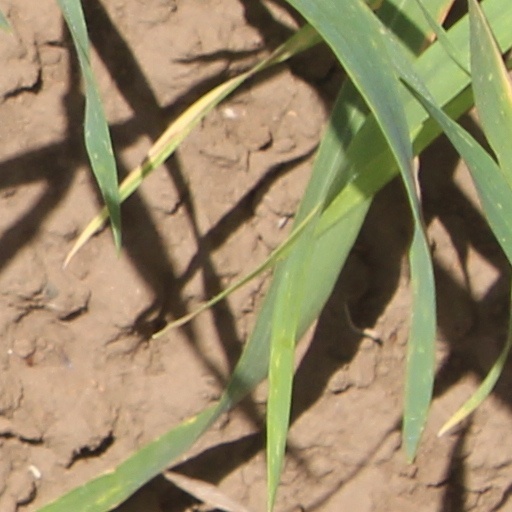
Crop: wheat